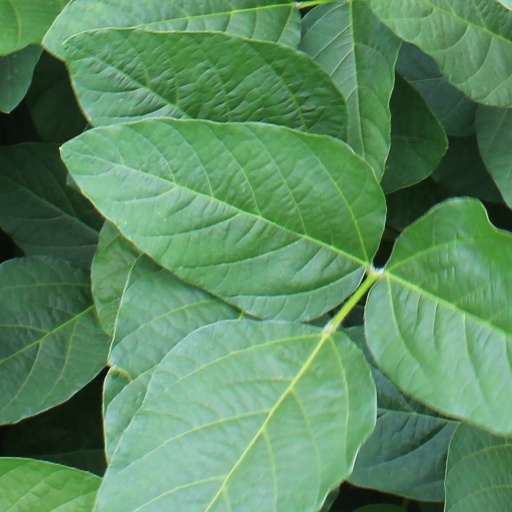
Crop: soybean